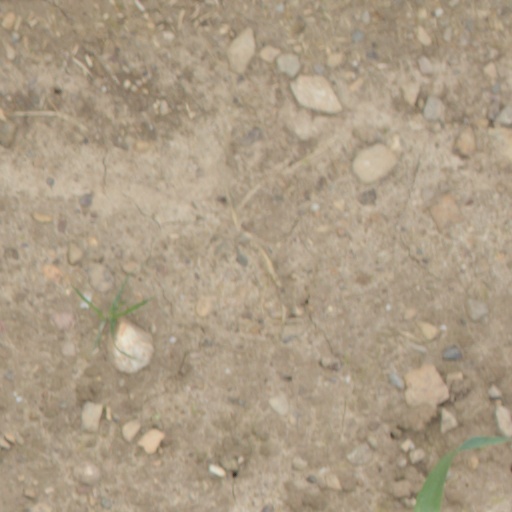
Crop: wheat